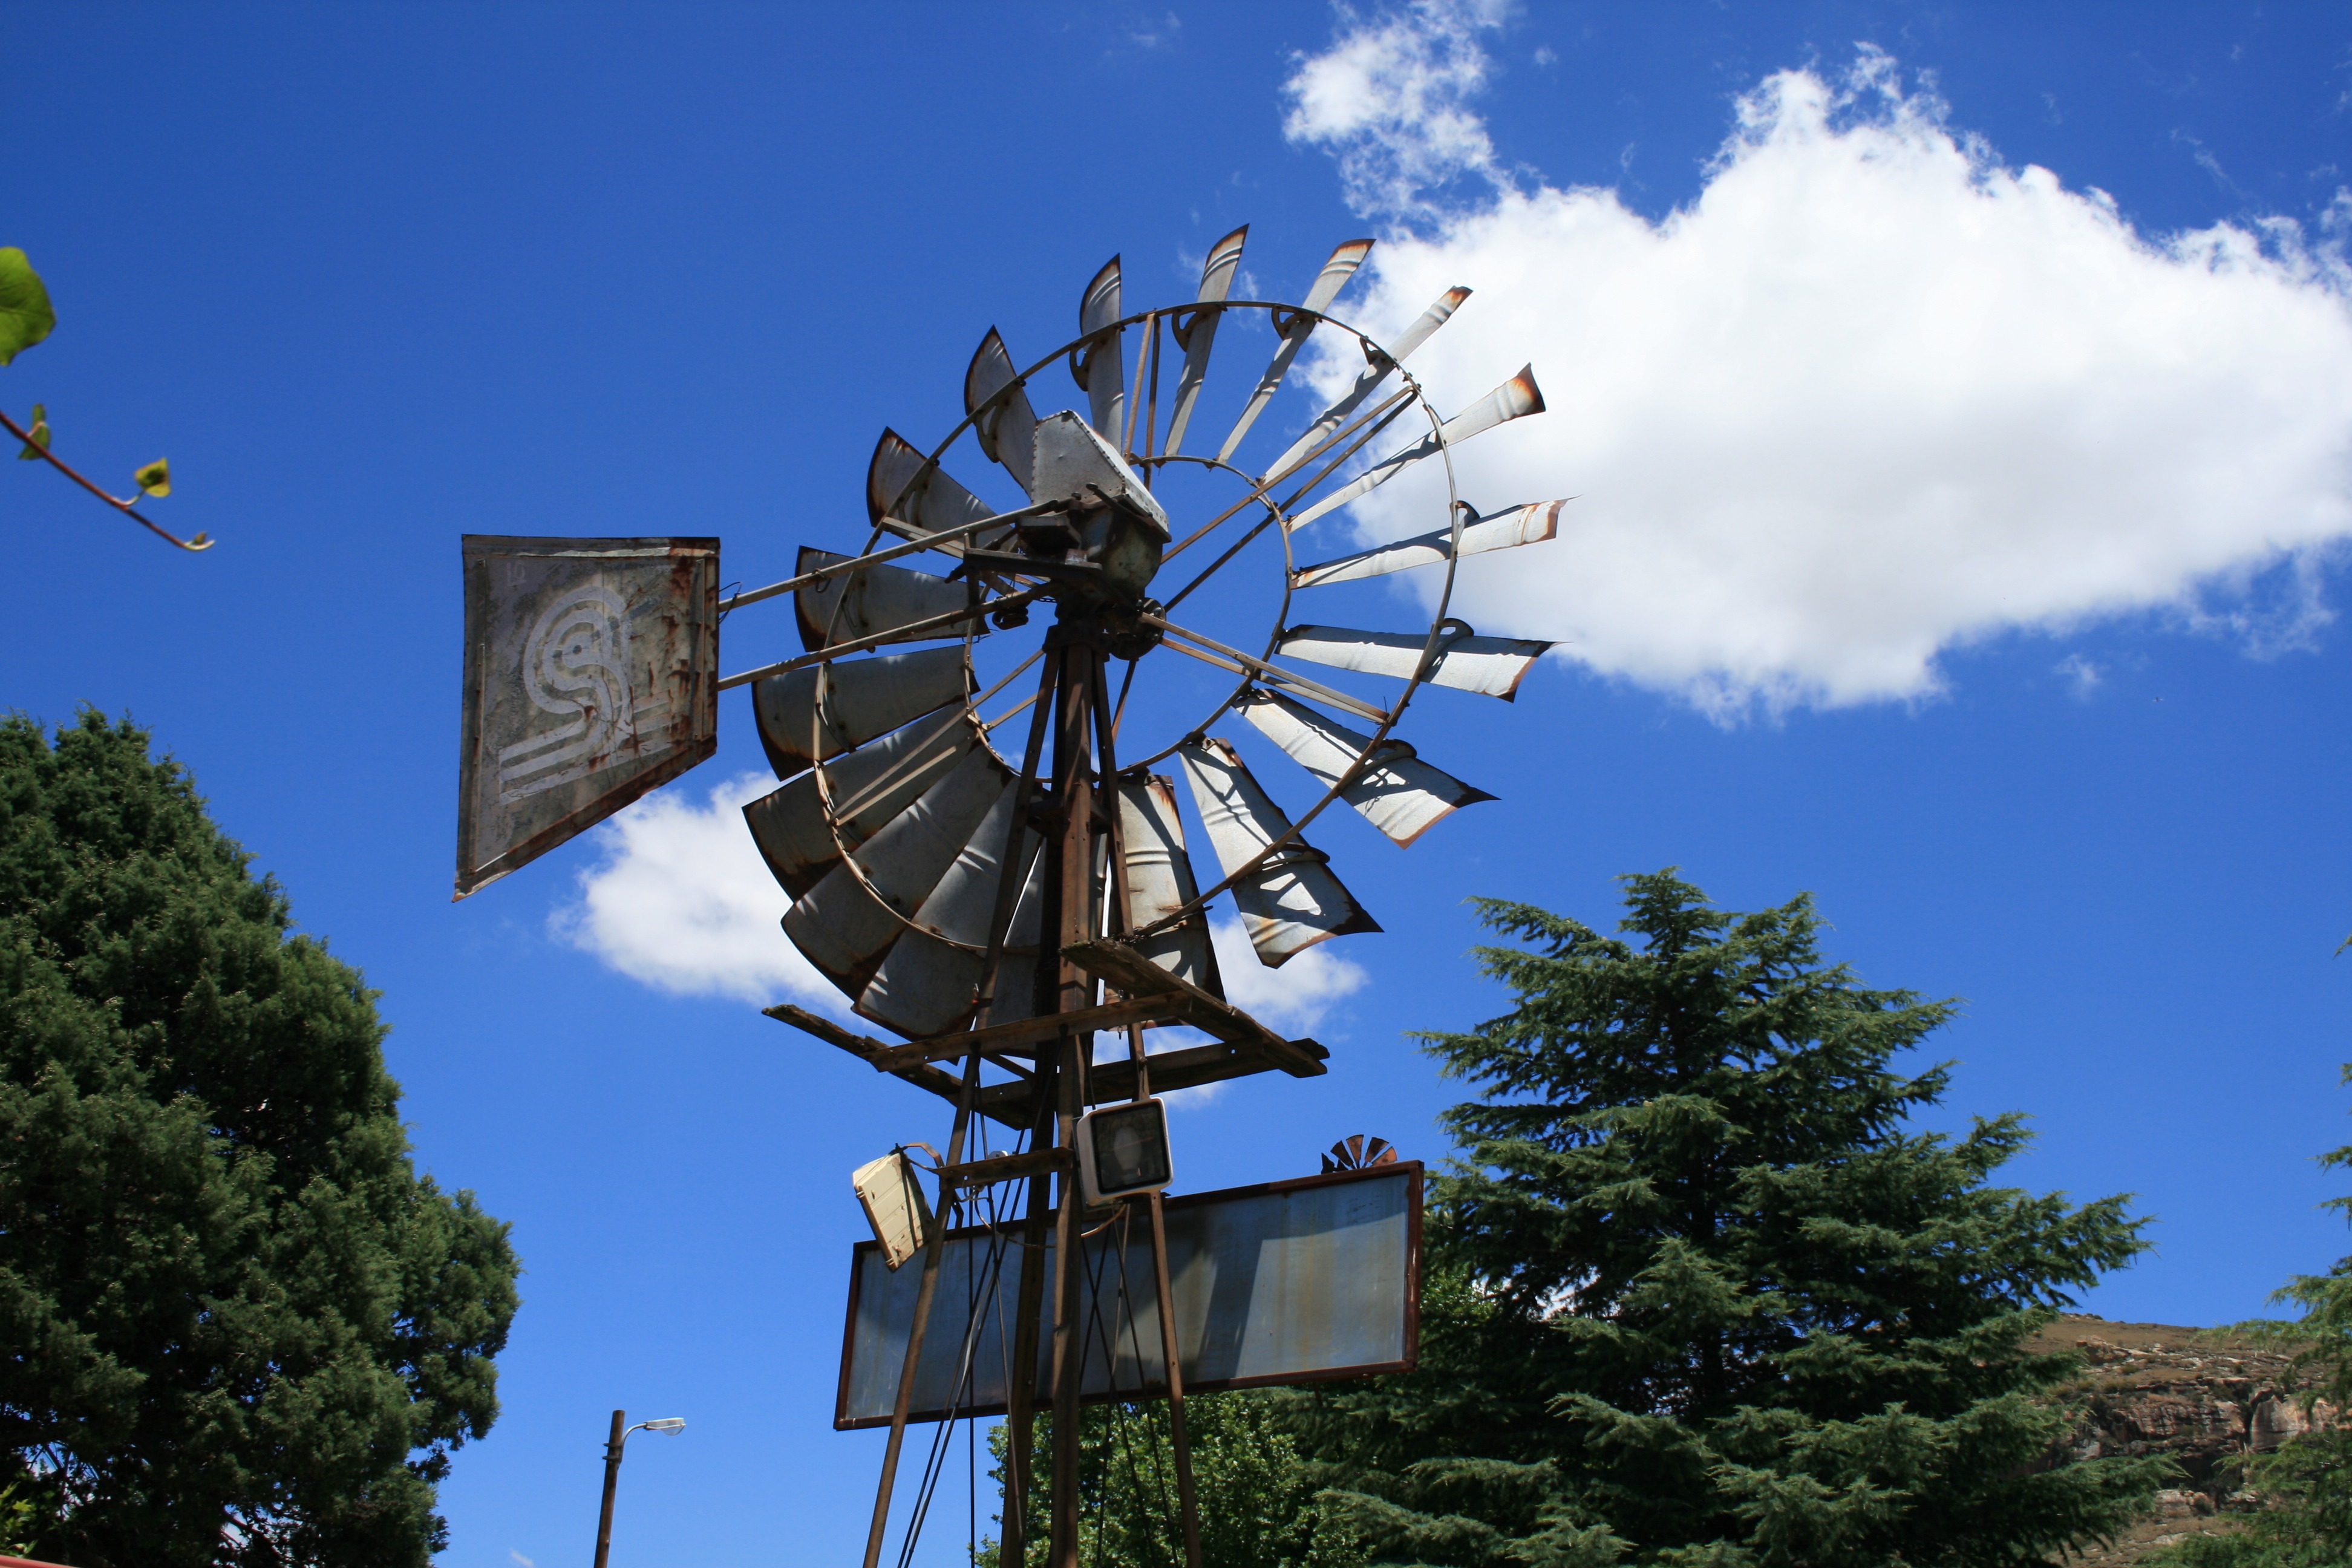
sky, technology, windmill, wind, rural, machine, turbine, energy, blue sky, trees, outside, power, clouds, mill, propeller